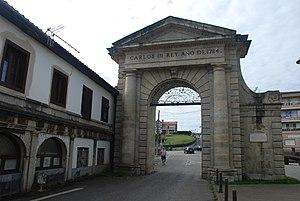
Porte de Charles III d'Espagne. C'était l'ancienne entrée de l'usine Royal de l'artillerie à la municipalité de La Cavada (Cantabria).Español: Puerta de Carlos III, antiguo acceso a la Real Fábrica de Artilleria en la localidad de La Cavada (Cantabria).